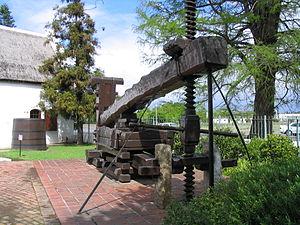
Un musée de la vigne et du vin a pour but d'exposer au public tout ce qui a eu trait à la viticulture et à la vinification. Ces musées sont présents dans les cinq continents. On distingue d'une part ceux qui exposent uniquement les objets de la préhistoire ou de l'antiquité consacrés à l'élaboration des premiers vins ou des vins antiques. Depuis les années 1950, une seconde sorte de musée s'est développée. Ces musées se sont multipliés dans de nombreuses localités ayant eu une fonction viti-vinicole avant le phylloxéra ou qui ont réussi à la préserver. Ils se sont tournés vers l'exposition et la mise en valeur du matériel de vinification de l'époque, le plus souvent en y ajoutant des outils vignerons et les premiers appareils de traitement de la vigne. Ces expositions couvrent dans leur majorité une période entre le XVIIIᵉ siècle et le XXᵉ siècle.